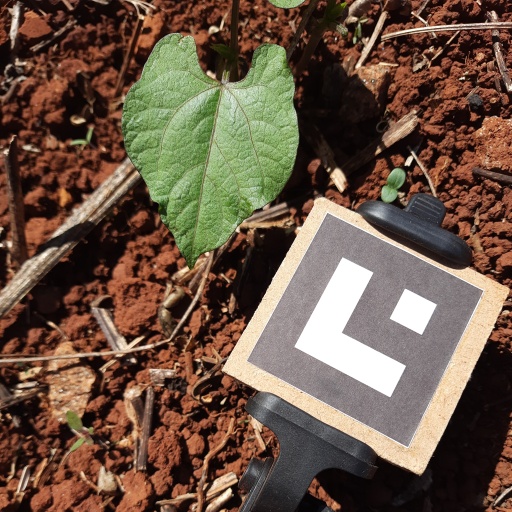
Observations: wavy surface, no eating holes, under sunlight